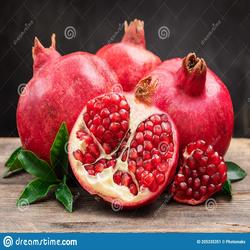
Label: Pomegranate